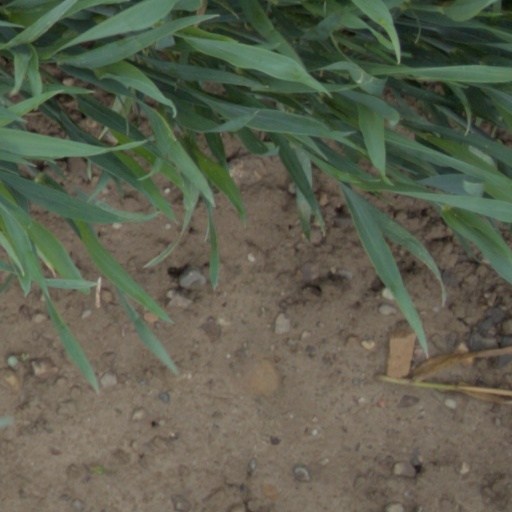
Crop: wheat